Thomas Fairfax

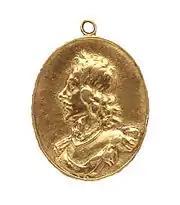
Gold medal depicting Thomas Fairfax in profile, 1645. National Portrait Gallery, London

Fairfax was more at home in the field than at the head of a political committee, and, finding events too strong for him and that his officers were rallying around the more radical and politically shrewd Cromwell, he sought to resign his commission as commander-in-chief. He was, however, persuaded to retain it. He thus remained the titular chief of the army party, and with the greater part of its objects he was in complete, sometimes most active, sympathy. Shortly before the outbreak of the Second Civil War, Fairfax succeeded his father in the barony and in the office of governor of Hull. In the field against the English Royalists in 1648 he displayed his former energy and skill, and his operations culminated in the successful siege of Colchester, after the surrender of which place he approved the execution of the Royalist leaders Sir Charles Lucas and Sir George Lisle, holding that these officers had broken their parole. At the same time, Cromwell's great victory of Preston crushed the faction of the Scots Covenanters who had made an engagement with the king, the Engagers.